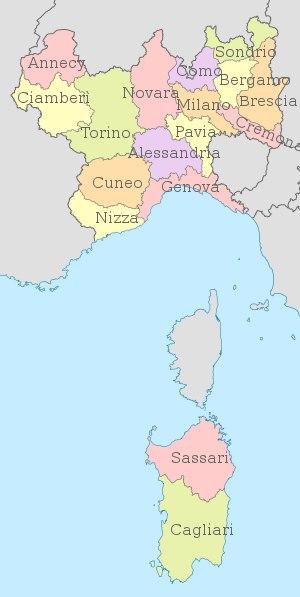
Le décret royal 3702, publié le 23 octobre 1859 par le ministre du royaume de Sardaigne Urbano Rattazzi, modifie la géographie administrative de l’État, en vertu des pouvoirs accordés à titre provisoire au gouvernement d'Alfonso La Marmora.
Les subdivisions administratives du royaume de Sardaigne ont subi des évolutions durant les 140 années d'existence de ce royaume entre 1720 et 1861. Au XVIIIᵉ siècle, l'organisation correspond à celle d'un État de l'Ancien Régime, organisé en tant que fiefs impériaux. Par la suite, les principaux changements sont dus à l'intégration des États de terre-ferme dans l'Empire français à la suite des guerres de la révolution. Ainsi, après la restauration en 1814, l'administration sarde conserve les structures de l'époque napoléonienne.